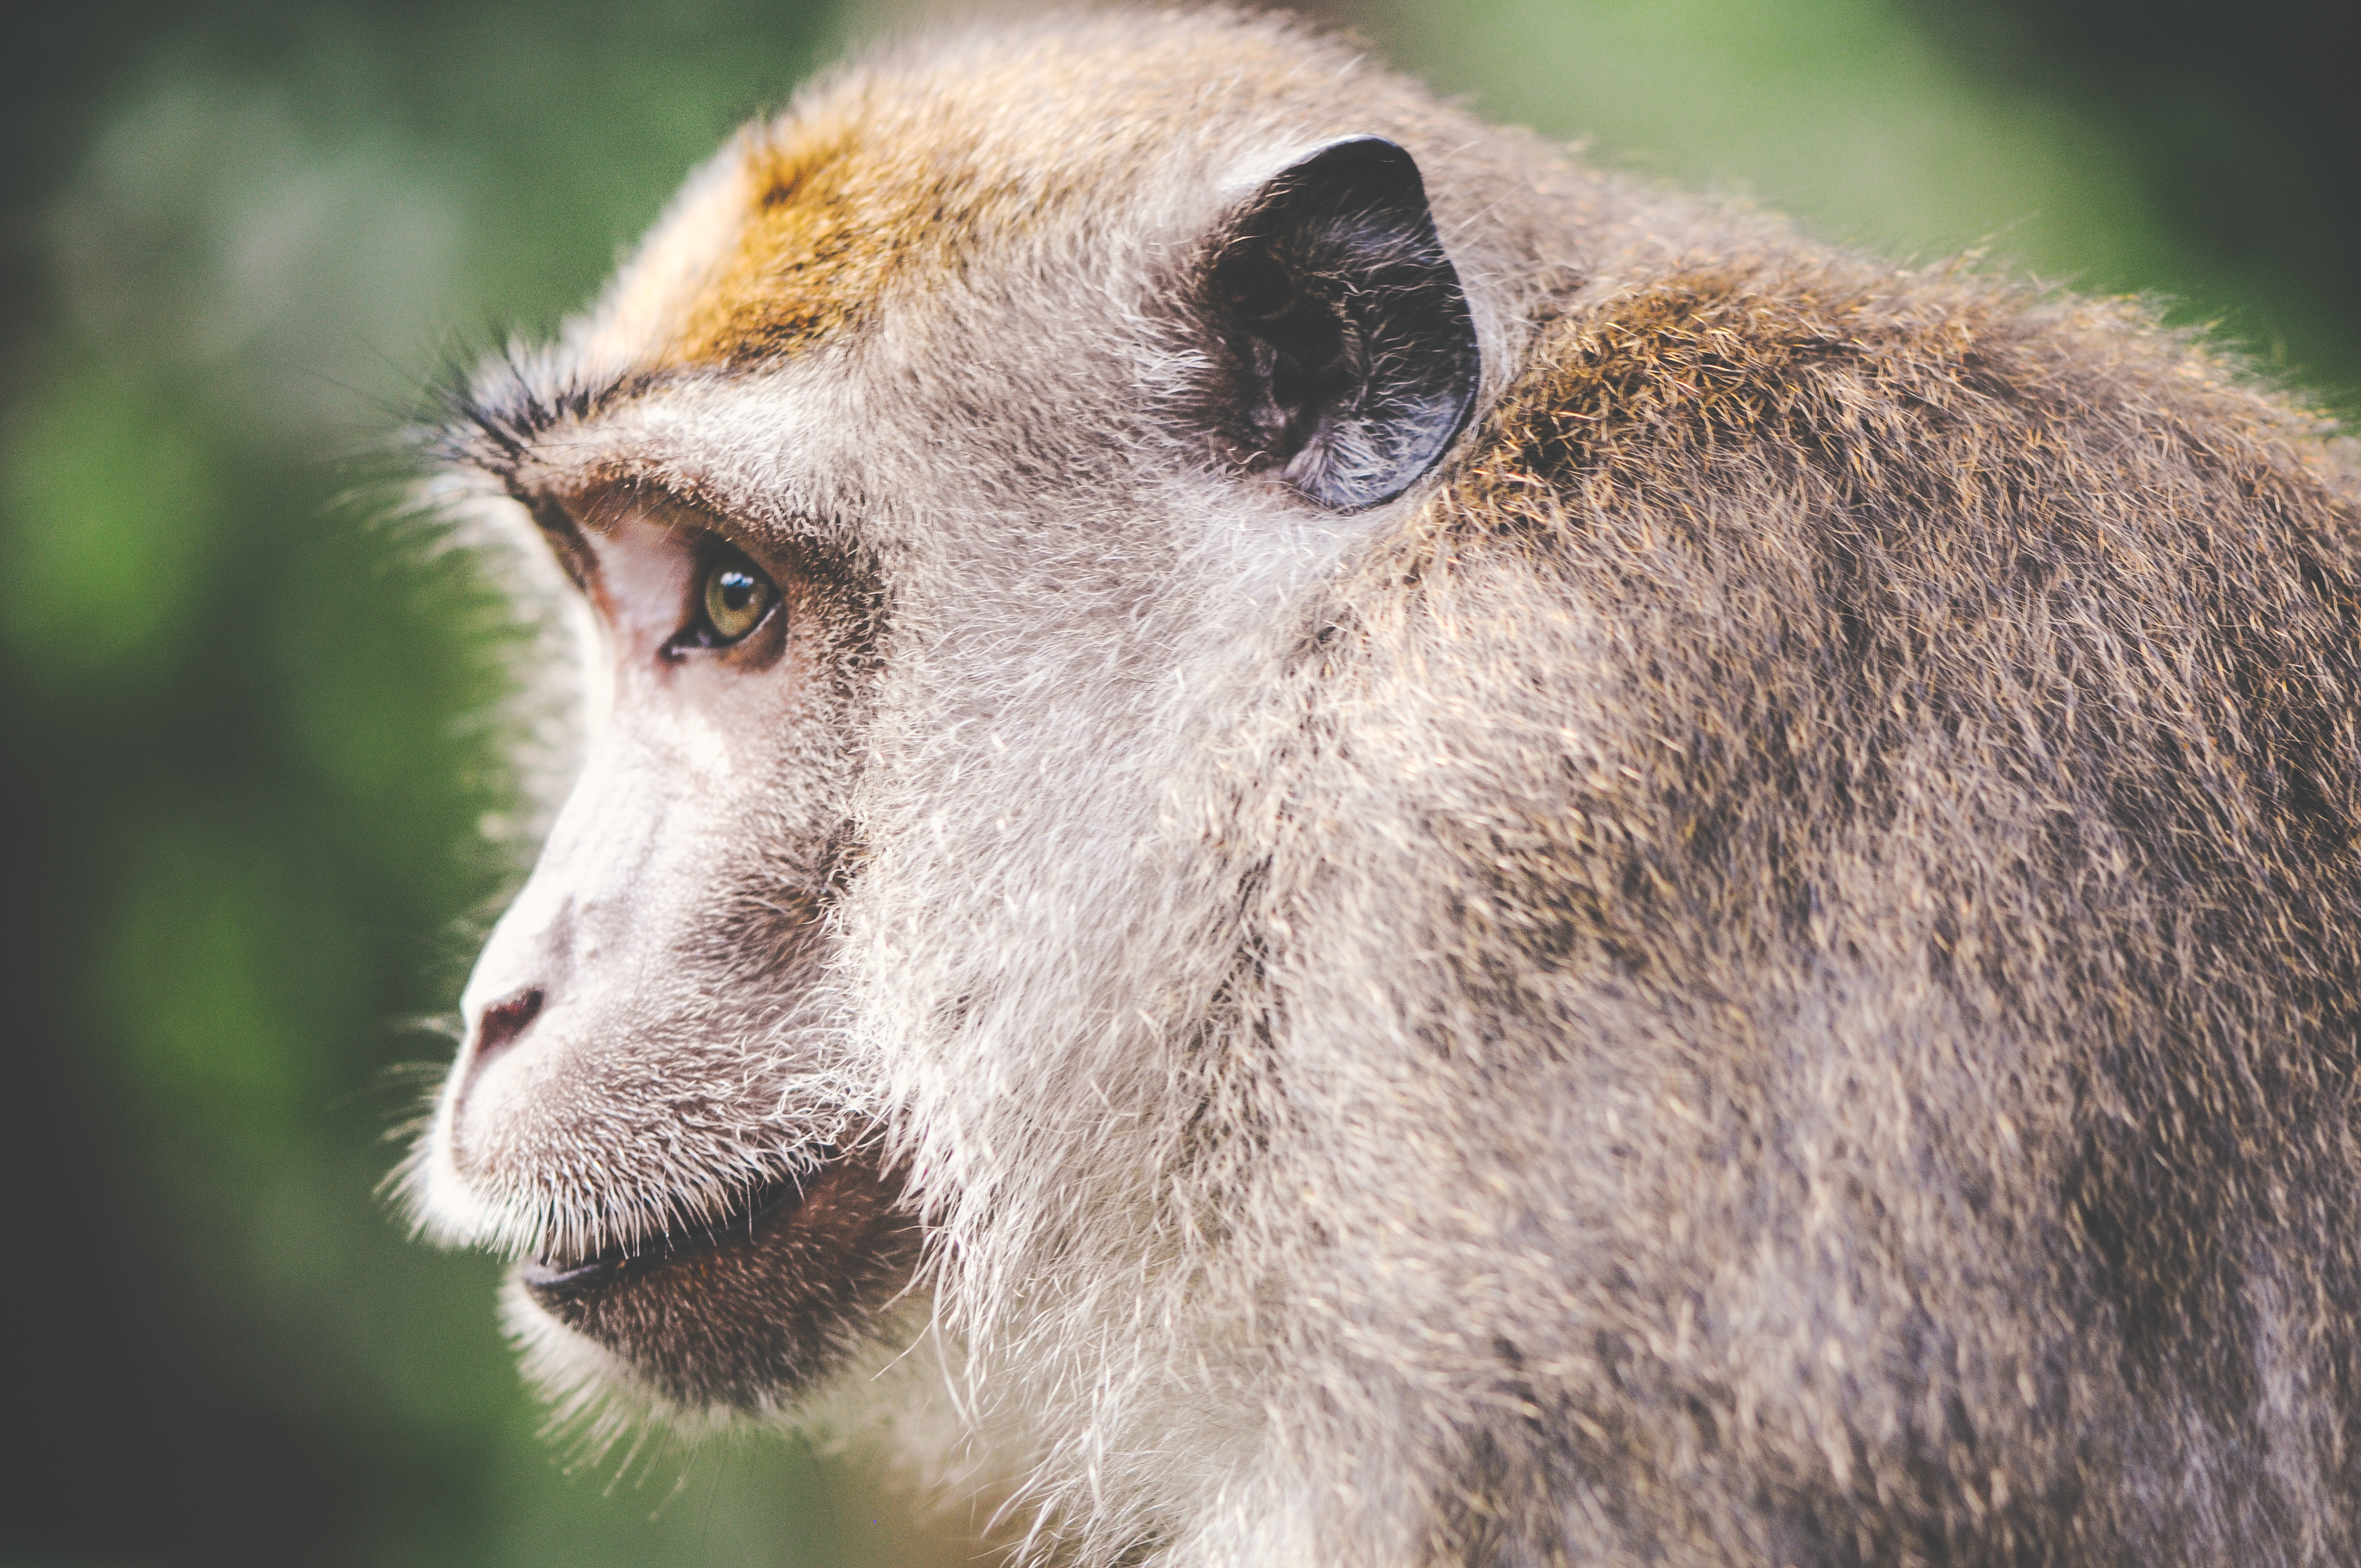
wilderness, animal, wildlife, zoo, mammal, monkey, fauna, primate, close up, snout, baboon, vertebrate, macaque, old world monkey, royalty free images